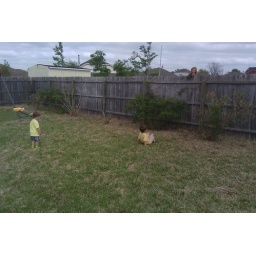
Our neighbor Caroline likes to poke her nose over the fence and chat with the boys